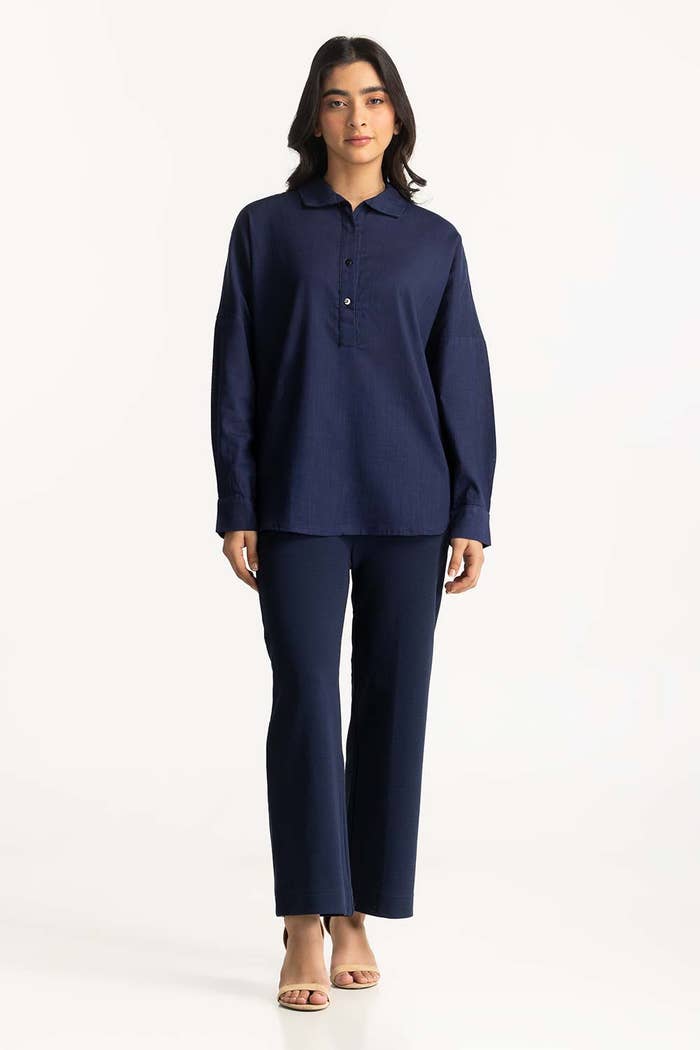
navy chiffon button up top